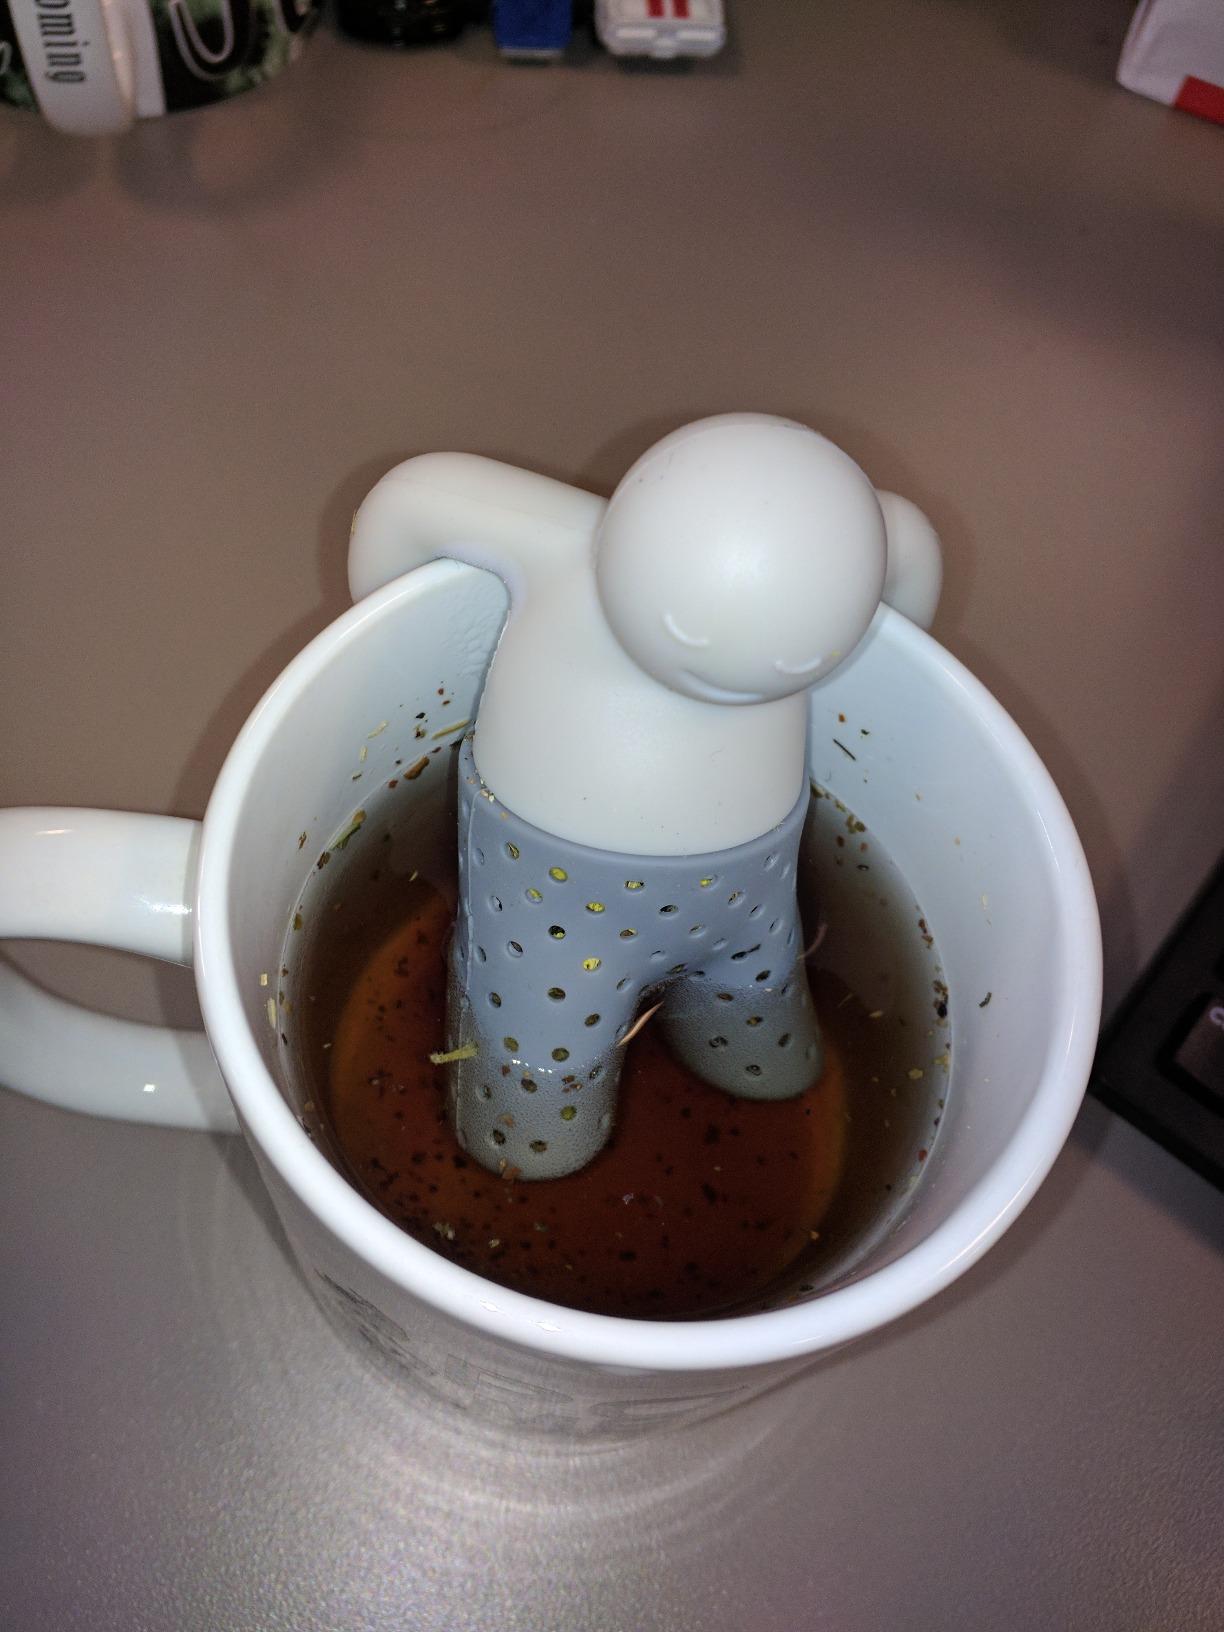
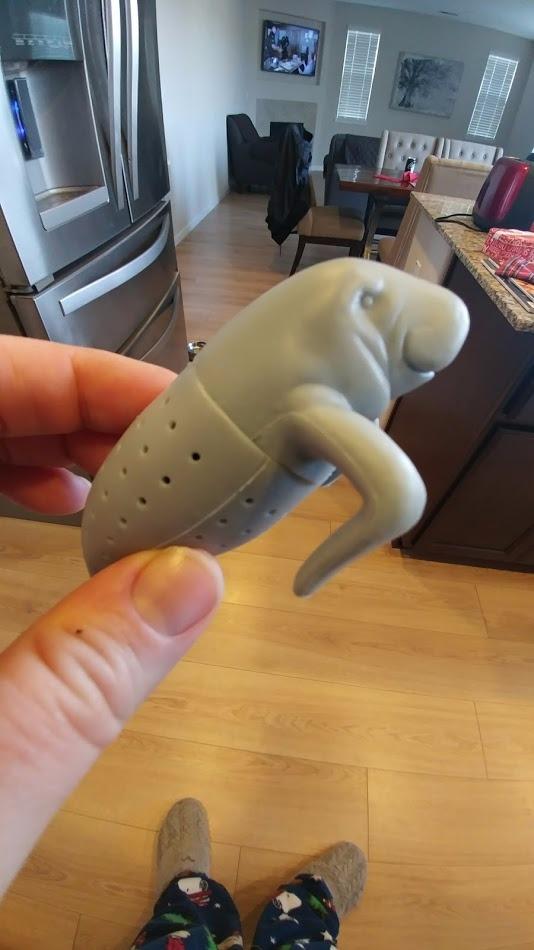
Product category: items_tea
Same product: no